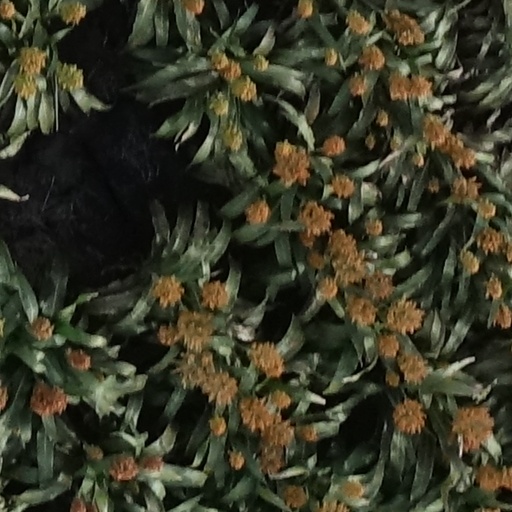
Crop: sorghum